Krishna in the Mahabharata

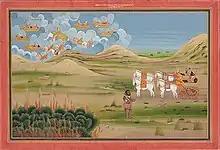
Arjuna and Krishna witness the burning of the Khandava forest, 19th century Rajasthani miniature

Krishna’s background prior to the "Mahabharata"’s main events is referenced in the epic and detailed in related texts, particularly the appendix "Harivamsha", establishing his identity and capabilities before his involvement with the Pandavas and Kauravas. He is born in Mathura to Devaki and Vasudeva, members of the Yadava clan, as their eighth child. A prophecy predicts that Devaki’s eighth son will kill Kamsa, her brother and the usurping king of Mathura, leading Kamsa to imprison the couple and kill their first seven children at birth. Krishna’s birth occurs under divine circumstances: Vishnu takes form as Krishna, and Vasudeva, aided by supernatural means, carries the newborn across the Yamuna River to Gokula on the night of his birth, exchanging him with the daughter of Nanda and Yashoda, cowherds who raise Krishna. Krishna grows up in Vrindavan among the Gopas and Gopis, a pastoral community, where he performs a series of acts documented in the "Mahabharata" and elaborated in texts like the "Harivamsa". He defeats several demons and performs miracles like the lifting of Mount Govardhana. Later, Krishna returns to Mathura, confronts Kamsa in a public arena, and kills him, restoring Ugrasena, Kamsa’s father to the throne. Following this, Krishna relocates the Yadavas to Dvaraka, a fortified coastal city he establishes, where he rules alongside his wife Rukmini and other consorts.